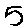
Label: 5